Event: Nepal Earthquake
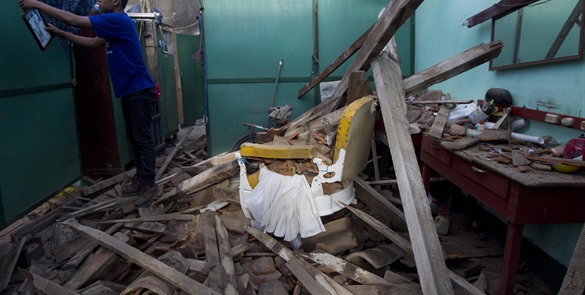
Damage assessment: damage